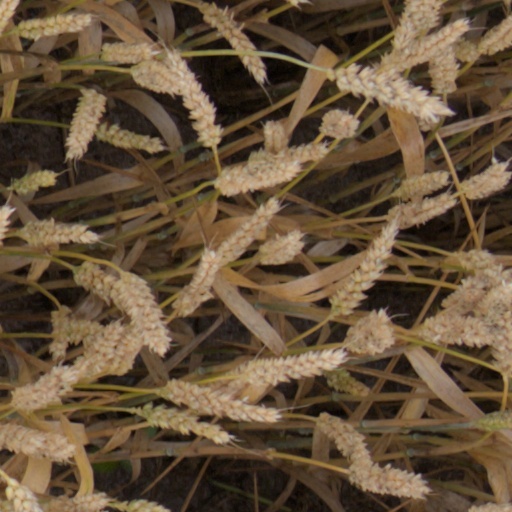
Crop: wheat